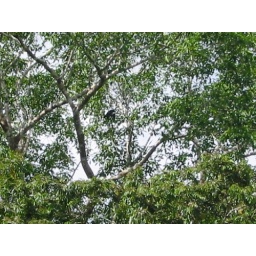
Monkeys up in the tree as seen from our river cruise along the Belize River.